List of Diyar-e-Dil episodes

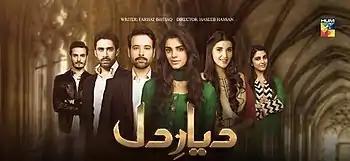
"Diyar-e-Dil" release poster

"Diyar-e-Dil" is a Pakistani television series produced by Momina Duraid, aired on Hum TV. It is based on the novel of same name by Farhat Ishtiaq. The series is directed by Haseeb Hassan. "Diyar-e-Dil" focuses on the issue of split family with broken relations. The story concludes a moral lessons regarding respect, love and care in relationships.